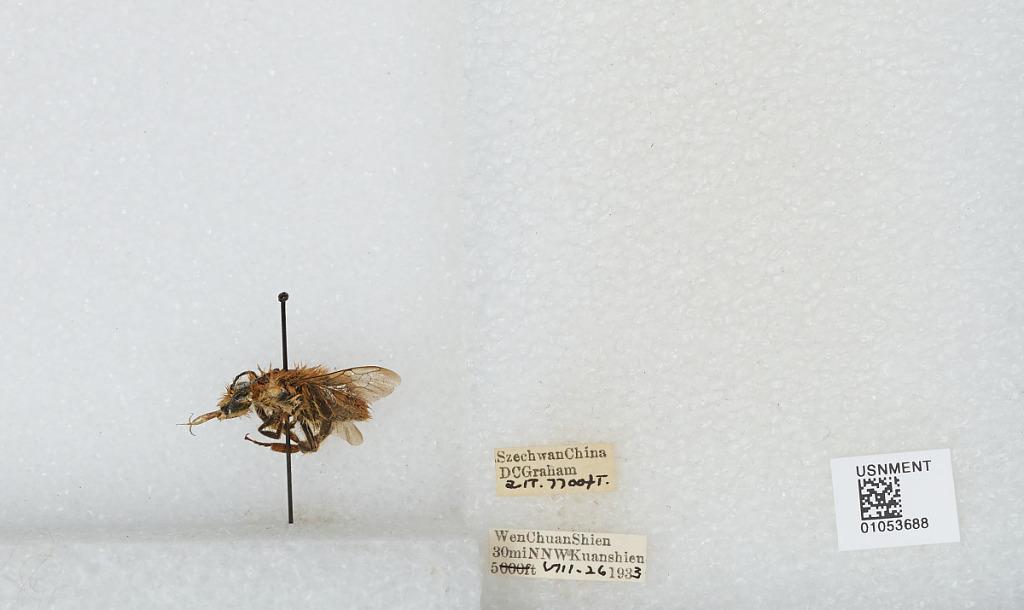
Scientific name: Bombus sp.
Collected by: D. Graham
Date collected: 1933-8-26
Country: China
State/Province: Sichuan
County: Wenchuan Xian
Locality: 30 miles NNW Kuanshien